Battle of Jerusalem

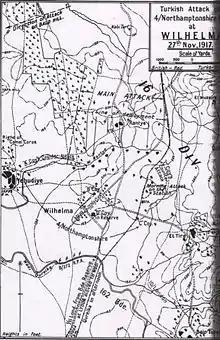
Turkish Attack on 4th Northamptonshire Regiment at Wilhelma 27 November 1917

In addition to the Nahr Sukrerir line stretching to Bayt Jibrin together with Summeil and El Tineh (where the Battle of Mughar Ridge was fought), the positions of the EEF and the Ottoman armies on the evening of 19 November 1917 are shown on this sketch map.